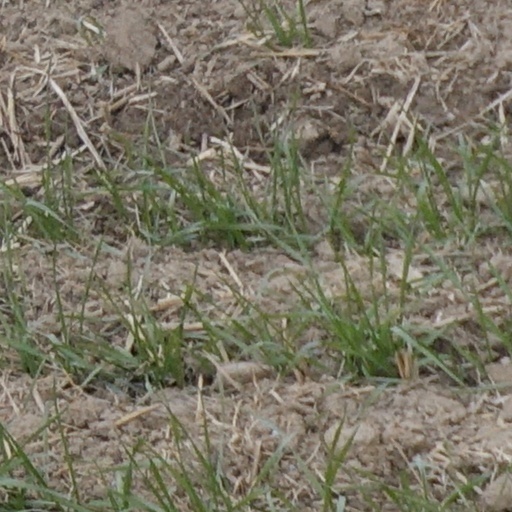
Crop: wheat